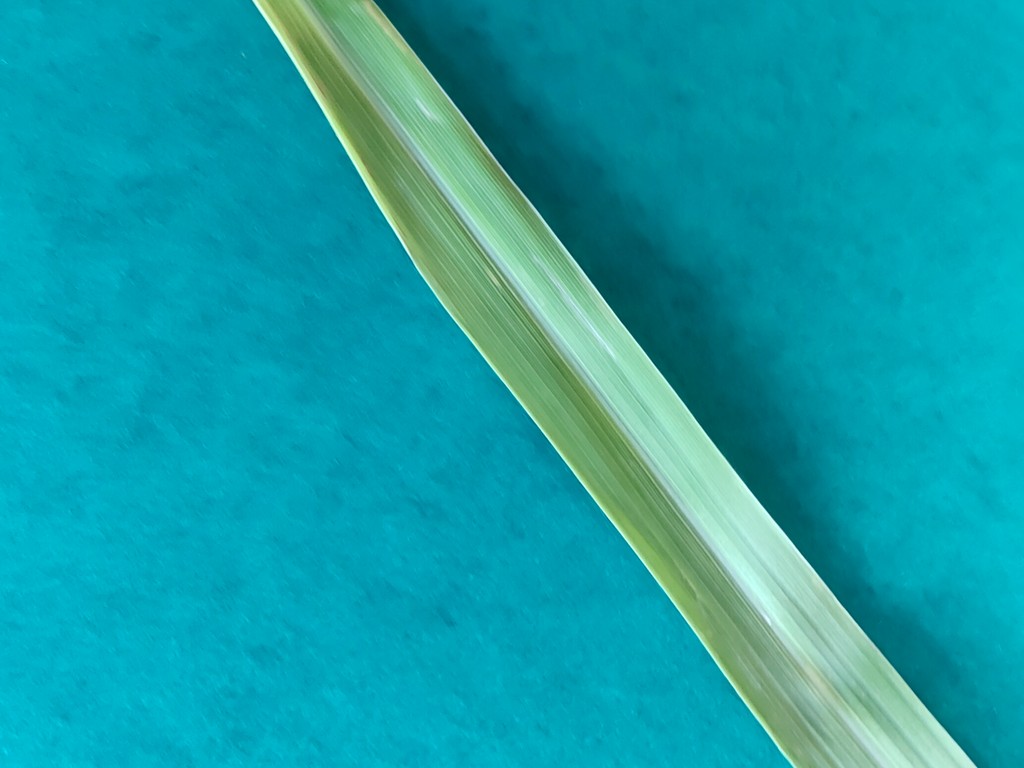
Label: Healthy